Adolescent health

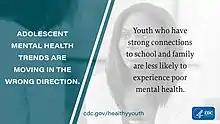
A Centers for Disease Control and Prevention graphic mental health care in adolescents.

In a comprehensive review of research literature including 126 different studies that analyzed the relationship between perceived discrimination and social-emotional distress with effect sizes from small to moderate, perceived discrimination was shown to correlate with many social-emotional distresses for adolescents (Benner et al., 2018). Additionally, the study found that the more an adolescent perceived they were a victim of discrimination, the more likely it is that they will also report experiences with depression, anxiety, loneliness, and stress.